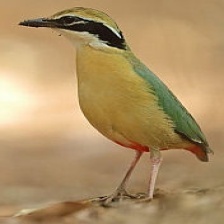
Species: INDIAN PITTA
Scientific name: PITTA BRACHYURA